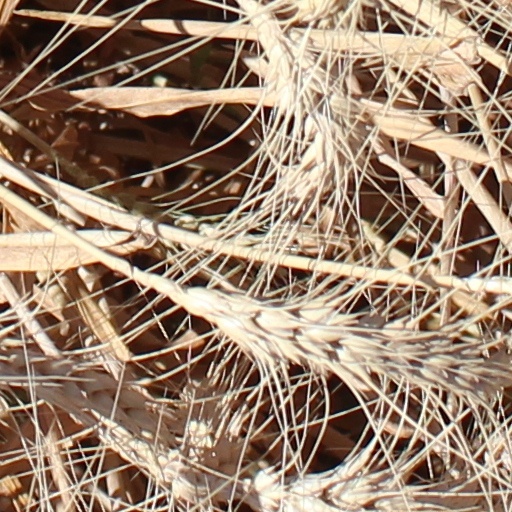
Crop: wheat